Ian Lavery

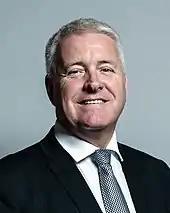
Lavery in 2017

In January 2021, Lavery was criticised after he questioned why anyone would have faith in the COVID-19 vaccine and expressed concern about the time it took to approve the vaccine. In a statement, Lavery said that his words had been taken out of context.